Monsireigne

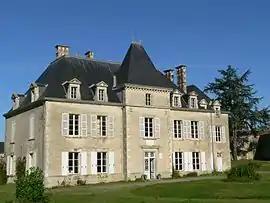
The French Protestant Museum of the West of France

Monsireigne is a commune in the Vendée department in the Pays de la Loire region in western France.